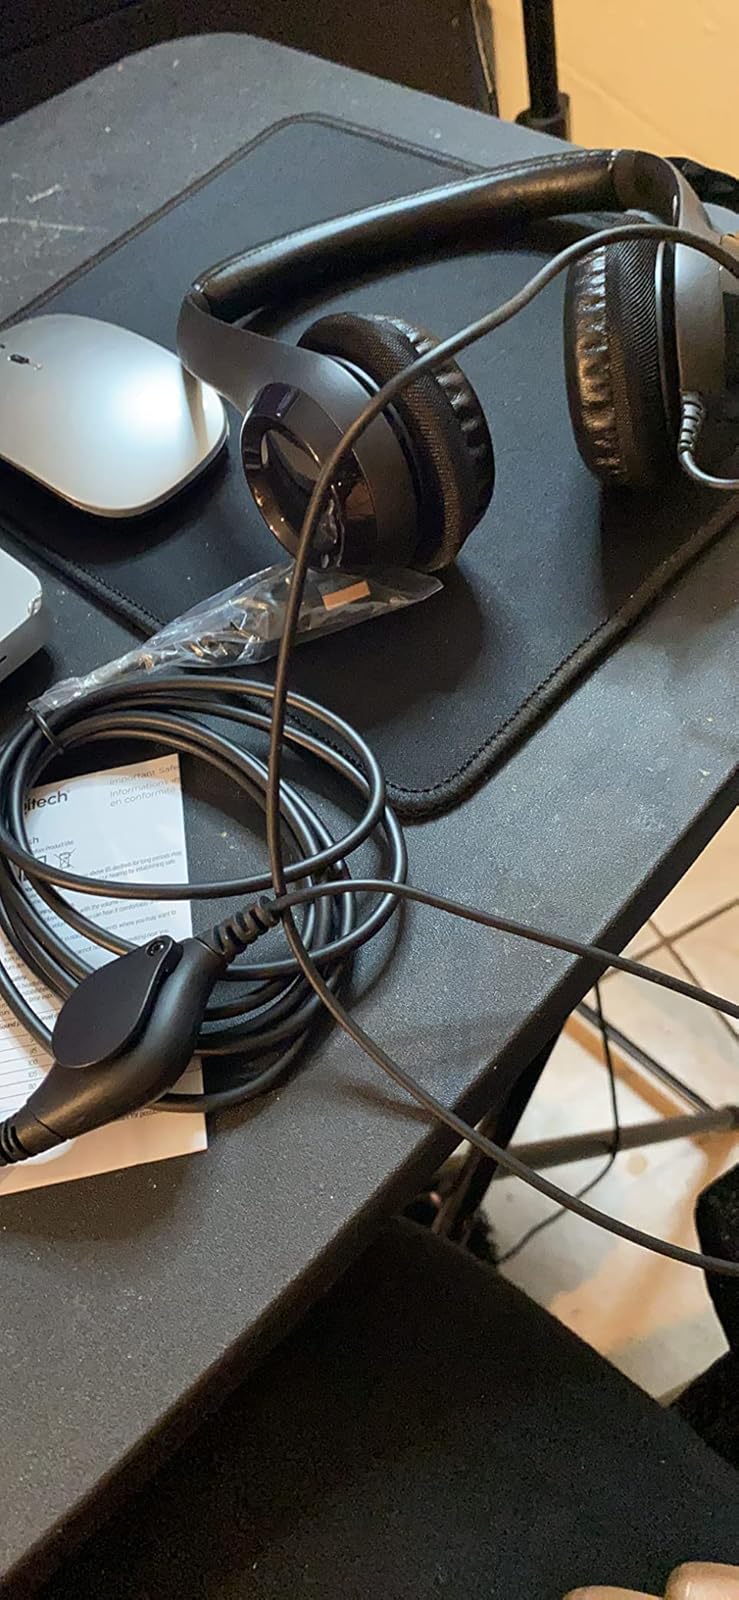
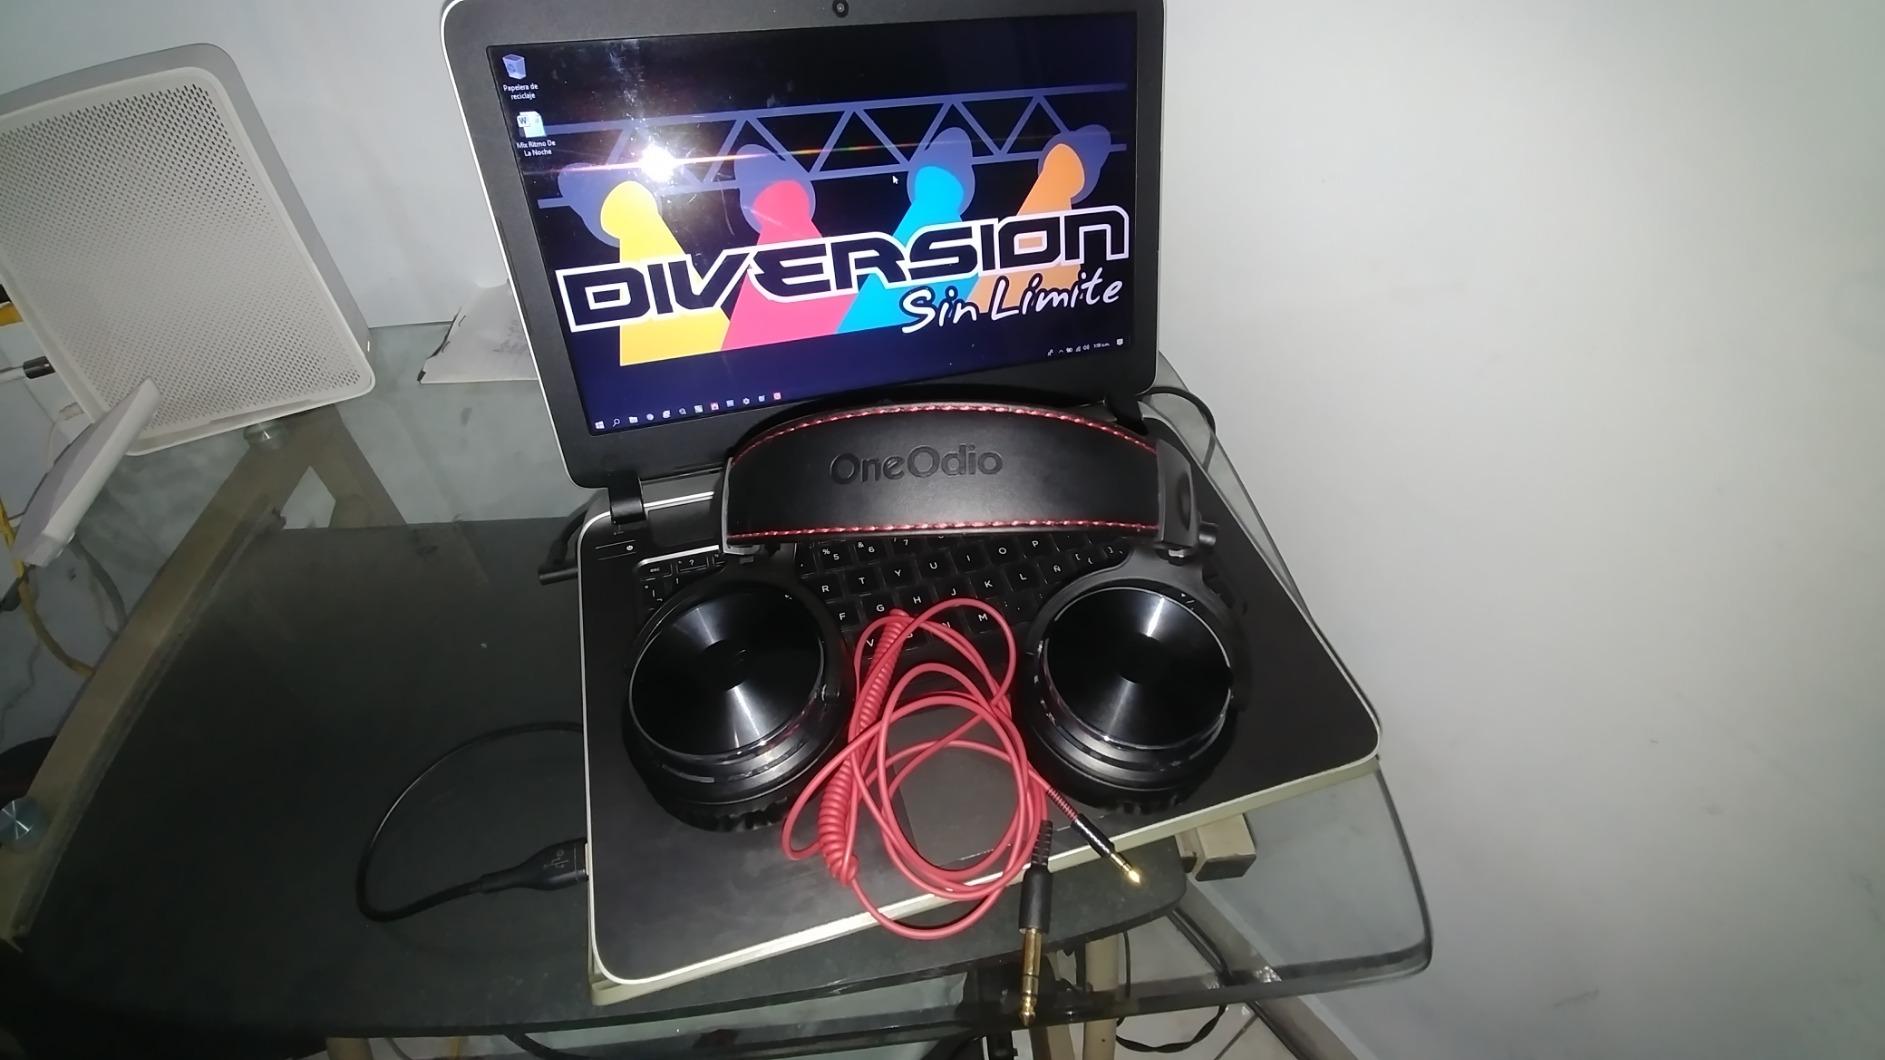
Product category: headphones
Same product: no